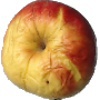
Label: red_yellow_apple